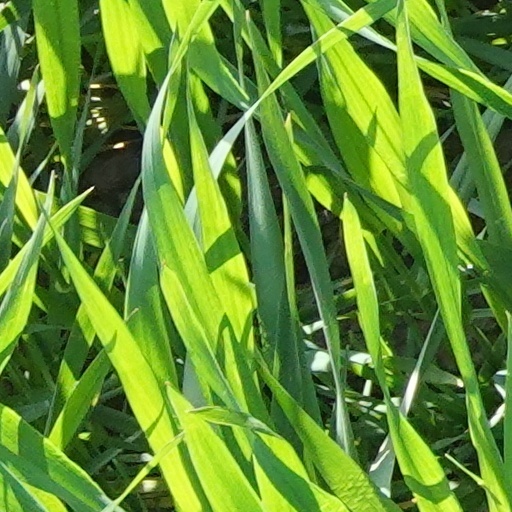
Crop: wheat